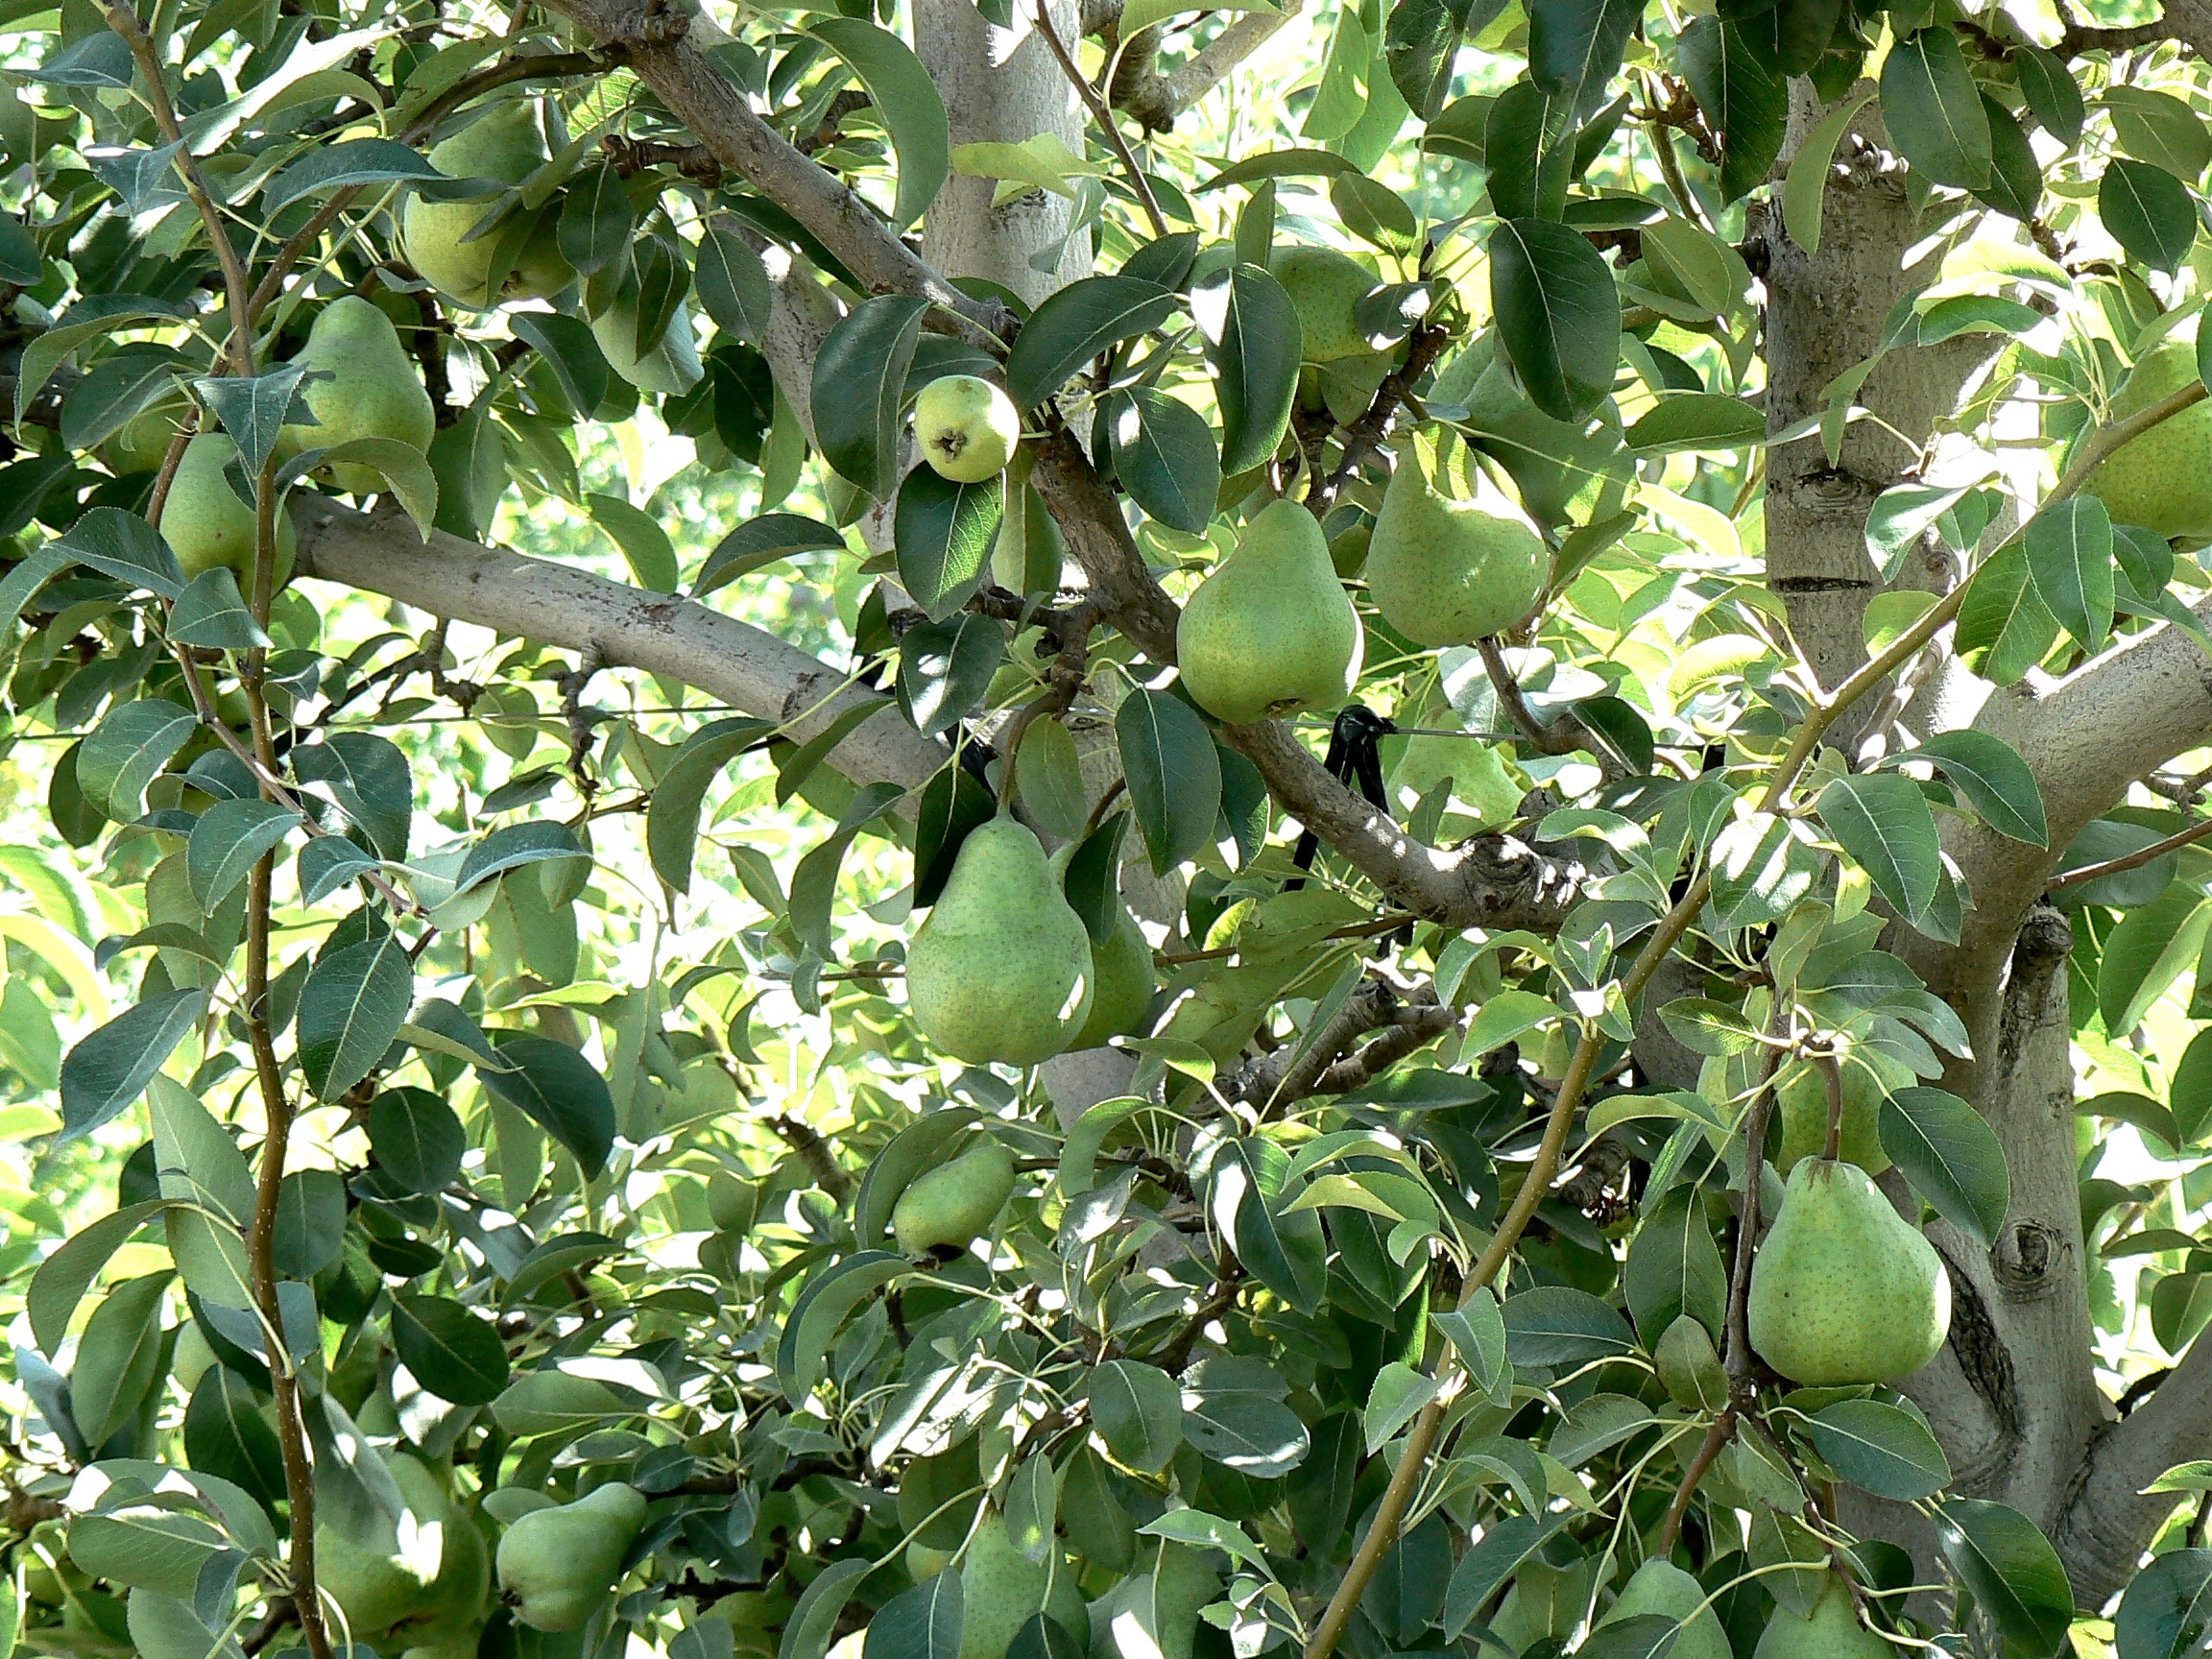
tree, nature, branch, plant, fruit, food, green, produce, pears, citrus, flowering plant, bitter orange, coccoloba uvifera, woody plant, land plant